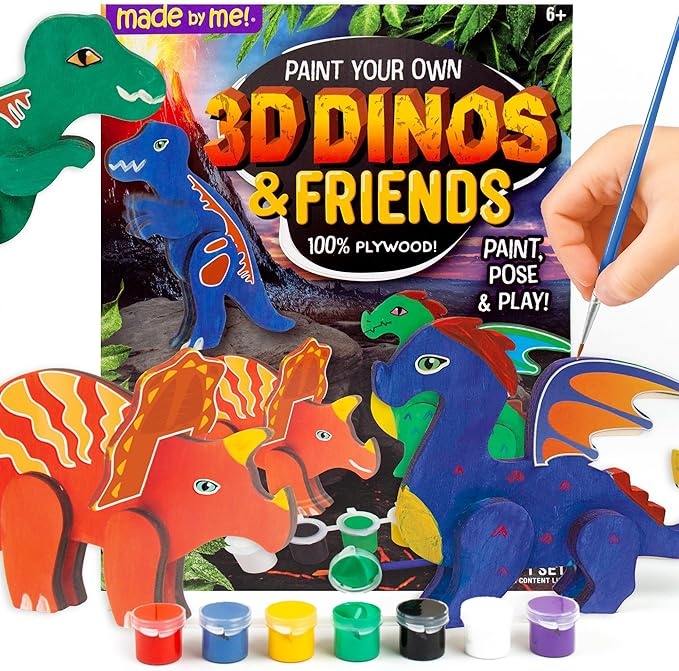
Made By Me Paint Your Own 3D Dinos & Friends
About This CREATE 3 MOVING DINOSAUR TOYS: The ready-to-paint wooden T-Rex, Triceratops, and dragon have posable arms and legs so you can take them on fantastical adventures! Each creature is designed from extra durable plywood, to ensure they won’t go extinct! PAINT, POSE & PLAY: Make your reptiles come alive with 7 vibrant acrylic paints, then venture into a prehistoric world! Measuring up to 7 inches in size, these interactive figurines are small enough for little hands to paint and large enough to inspire imagination and pretend play! ADD FUN EMBELLISHMENTS: From wings and scales to eyes and stripes, this arts & crafts kit for kids comes with all kinds of dino-mite stickers. Unleash your inner ROAR! LEARN THROUGH PLAY: Painting functional dinosaurs is a great screen-free activity that encourages storytelling, develops dexterity, inspires self-expression and role play! SET INCLUDES: 1 Acrylic Paint Strip (White, Black, Green, Yellow, Red, Blue, Purple), 1 Paintbrush, 3 Posable Wooden Creatures, 1 Sticker Sheet, Easy-to-Follow Instructions Overview Brand : Made By Me Age Range (Description) : Kid Color : Multi Theme : Dinosaurs Item dimensions L x W x H : 9 x 2 x 12 inches
Brand: MadebyMe
Category: Toys & Games > Toys > Art & Drawing Toys > Paint-By-Number Kits